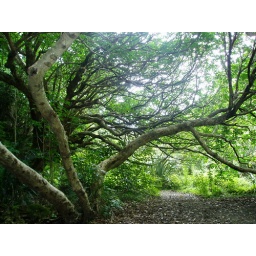
trees in the forest